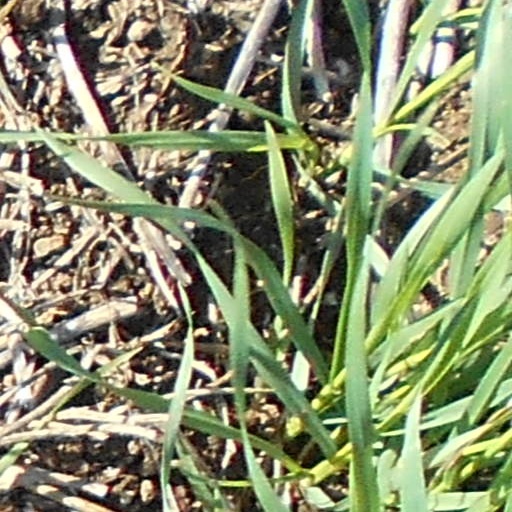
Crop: wheat